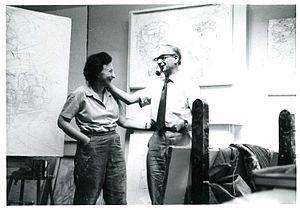
Franciszka Themerson aussi appelée Françoise Themerson, née Franciszka Weinles le 28 juin 1907 à Varsovie, et morte à Londres le 29 juin 1988, est une artiste peintre polonaise, dessinatrice et illustratrice surtout de livres pour jeunesse, scénographe de spectacles et en collaboration avec son mari, l'écrivain Stefan Themerson, cinéaste expérimentale. Ils sont tout deux fondateurs à Londres de la maison d'édition Gaberbocchus Press, en 1948.
La collaboration est l'acte de travailler ou de réfléchir ensemble pour atteindre un objectif.
L’histoire du cinéma polonais est presque aussi longue que celle de la cinématographie car inaugurée par l'invention du pléographe par Kazimierz Prószyński en 1894 avant même le célèbre cinématographe des frères Lumière.